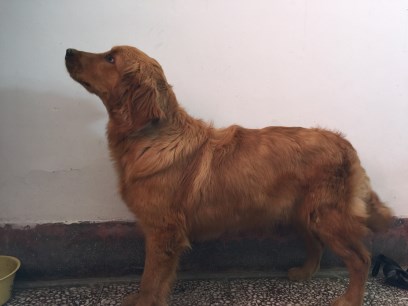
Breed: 5355-n000126-golden_retriever